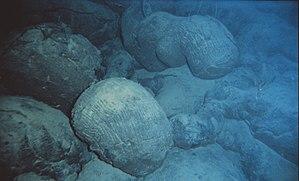
Le basalte est une roche magmatique volcanique issue d'un magma refroidi rapidement et caractérisée par sa composition minéralogique : plagioclases, de pyroxènes, d'olivine, et de 2 à 3 % de magnétite. Sur Terre, il a une origine volcanique et est un des constituants principaux de la croûte océanique. Sur la Lune, elle constitue la surface des mers lunaires. Ce serait un constituant important des croûtes de Mars, Vénus et Mercure.
Une pillow lava, ou lave en coussins, est une lave qui a été émise par un volcan sous-marin ou par un volcan émergé dont les coulées vont jusqu'en mer ou dans un lac. Sortant à une température de 1 000 à 1 200 °C, elle se couvre d'une pellicule de verre qui, n'étant pas complètement refroidie, forme une sorte de baudruche souple, progressivement gonflée par la lave qui continue d'être émise. Les laves forment ainsi des boules visqueuses plus ou moins allongées, ou des tubes qui s'empilent et se moulent les uns sur les autres, aboutissant à des empilements de boules en forme de coussins ou de polochons d'une taille de plusieurs mètres, sur de grandes épaisseurs.
La géologie marine est une discipline de l'océanographie étudiant l'évolution du plancher océanique et des zones côtières. Elle utilise les mêmes outils que la géologie à terre : la géophysique, la géochimie, la sédimentologie et la paléontologie. La géologie marine est étroitement liée à l'océanographie physique.